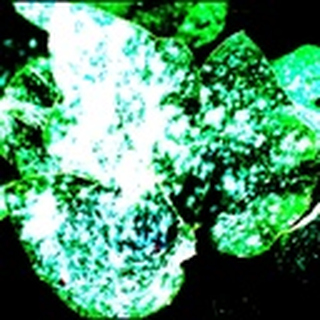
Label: cotton_powdery_mildew